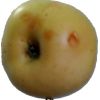
Label: Apple 6